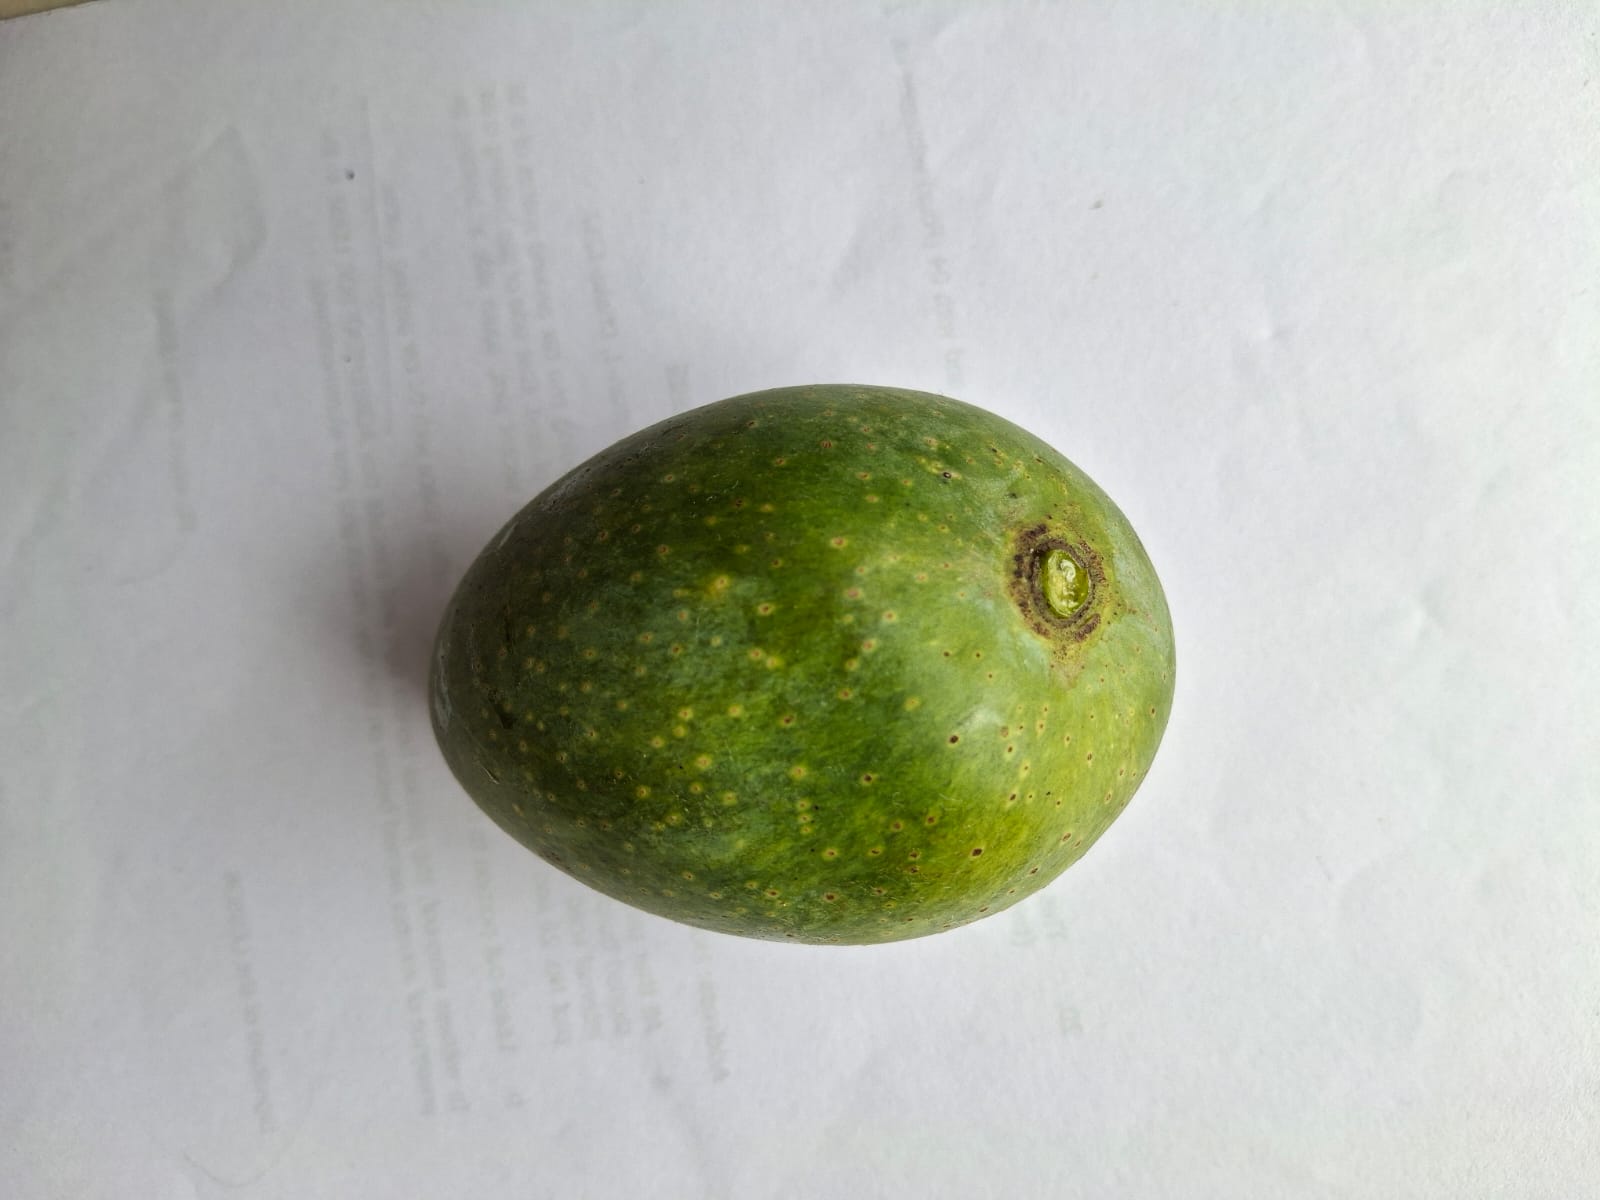
Mango variety: GopalBhog